Linda Bilmes

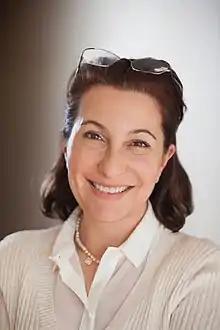

Linda J. Bilmes (born 1960) is an American public policy expert who is the Daniel Patrick Moynihan Senior Lecturer Chair in Public Policy and Public Finance at Harvard University. She is a faculty member at the Harvard Kennedy School where she teaches public policy, budgeting and public finance. She served as Assistant Secretary and Chief Financial Officer of the US Department of Commerce during the presidency of Bill Clinton.